Gyrth Russell

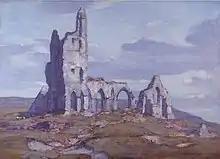
Ablain-St-Nazaire (1918)

Russell was commissioned as a Canadian official war artist and a range of his paintings and drawings, produced in northern France, are now in the collection of the Canadian War Museum. Russell painted views of Vimy Ridge, Arras and St Nazaire as shattered and devastated landscapes. Russell's works were exhibited at the Canadian War Memorial Exhibition in London in 1919.